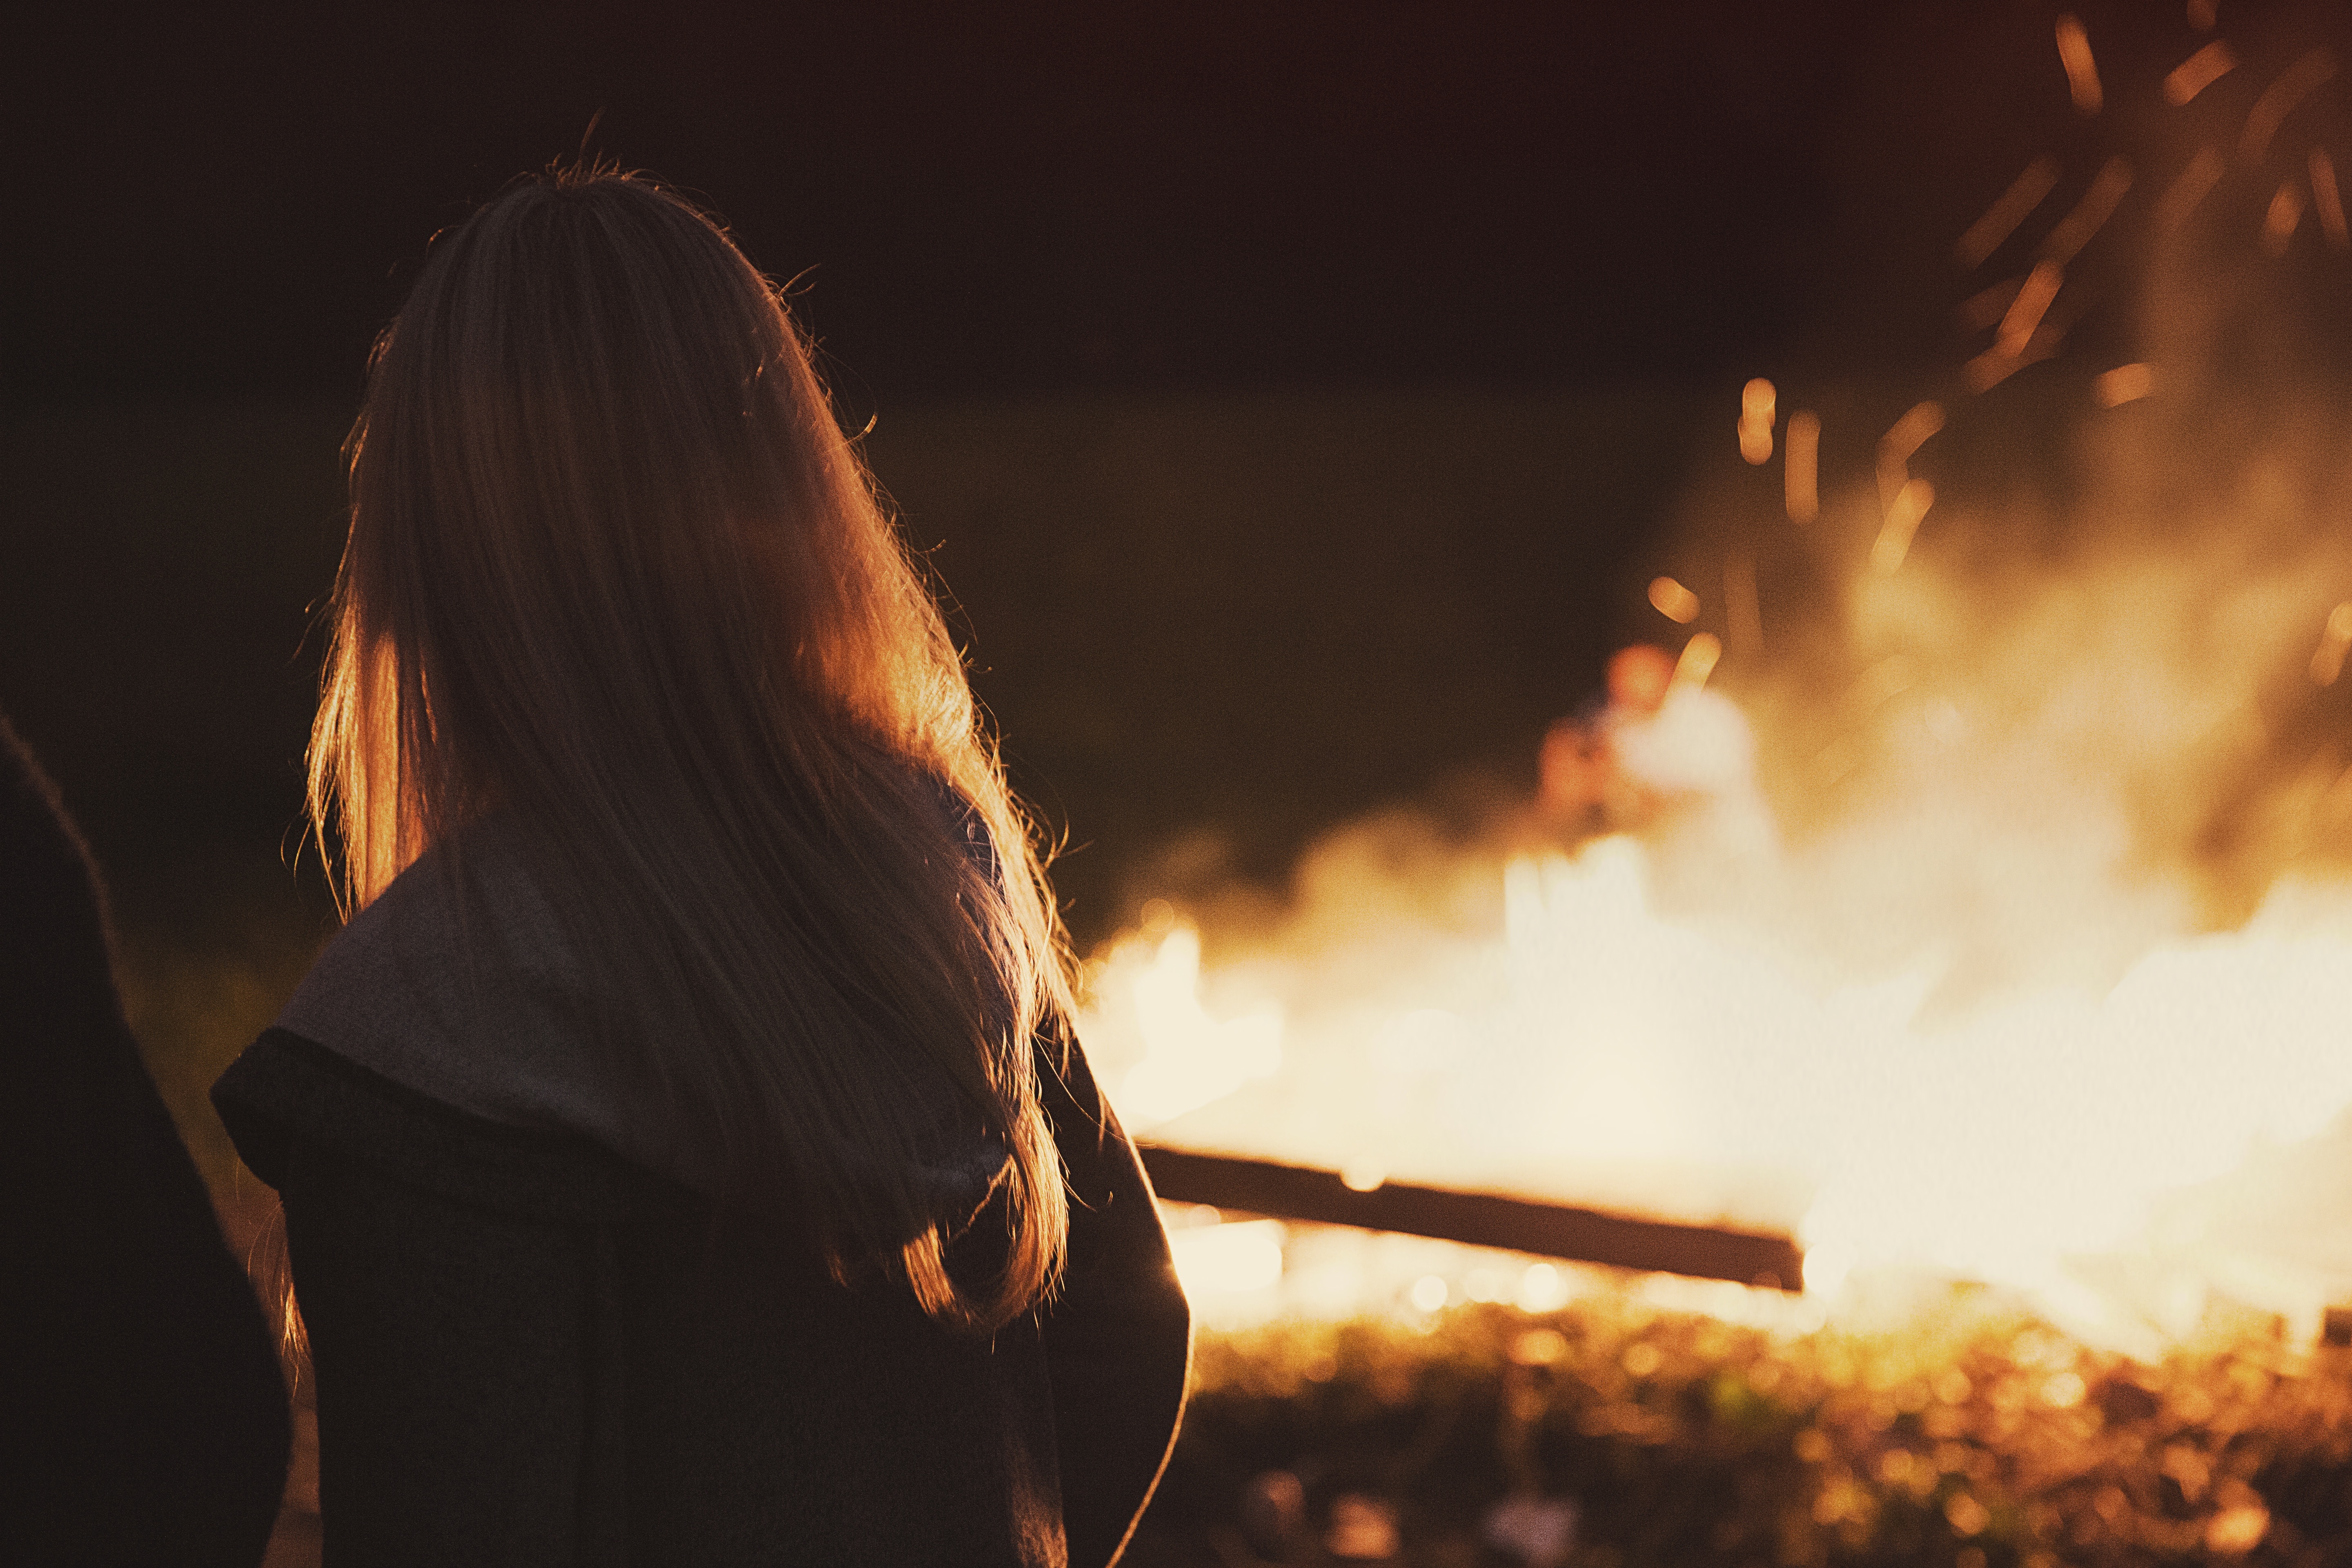
person, light, people, girl, woman, night, warm, sunlight, dark, female, evening, young, flame, fire, darkness, black, campfire, blonde, bonfire, long hair, blond, flames, attractive